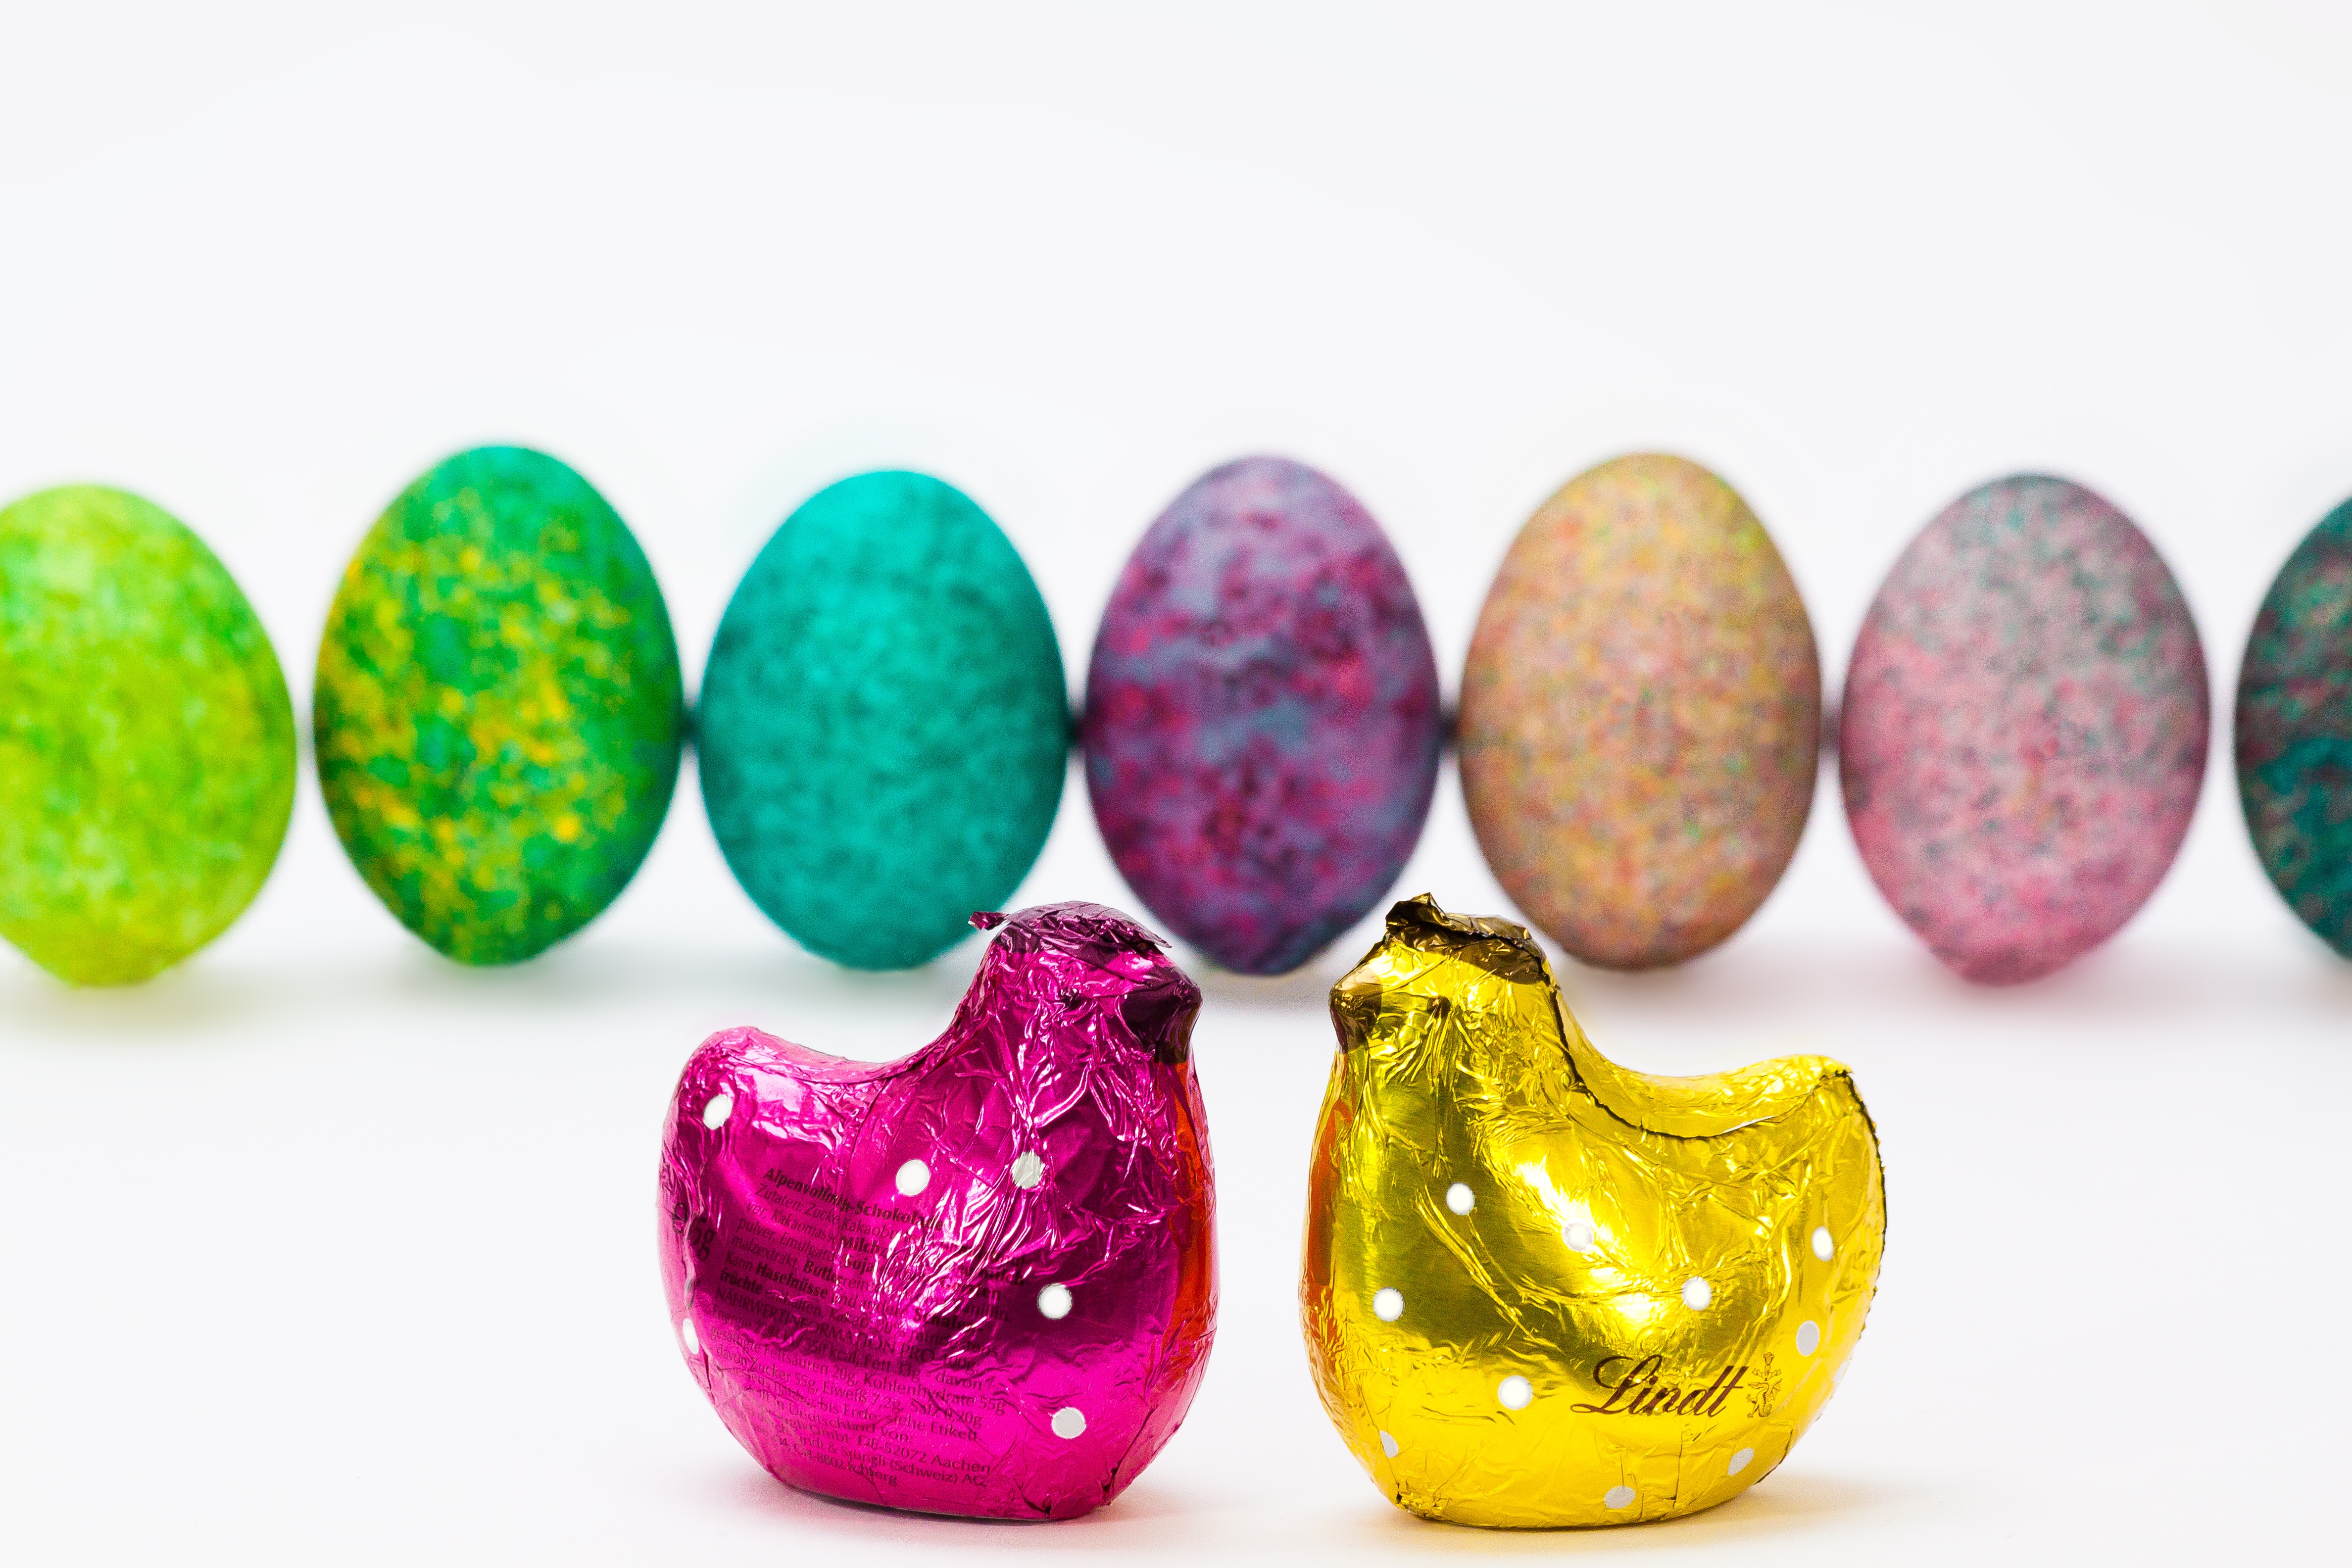
decoration, food, spring, colorful, pink, chocolate, egg, hen, jewellery, gold, series, easter, custom, slide, colored, easter egg, easter decorations, painted egg, hartgekocht, eggs chain, fashion accessory